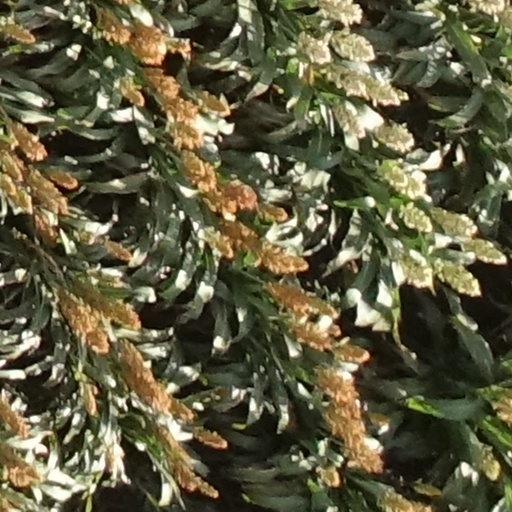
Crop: sorghum